Adam Sedgwick

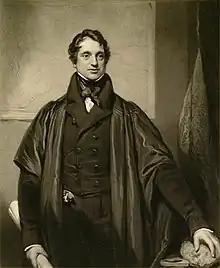
Adam Sedgwick

The Church of England, by no means a fundamentalist or evangelical church, encloses a wide range of beliefs. During Sedgwick's life there developed something of a chasm between the conservative high church believers and the liberal wing. After simmering for some years, the publication of "Essays and Reviews" by liberal churchmen in 1860 pinpointed the differences. In all this, Sedgwick, whose science and faith were intertwined in a natural theology, was definitely on the conservative side, and extremely outspoken about it. He told the February 1830 meeting of the Geological Society of London: